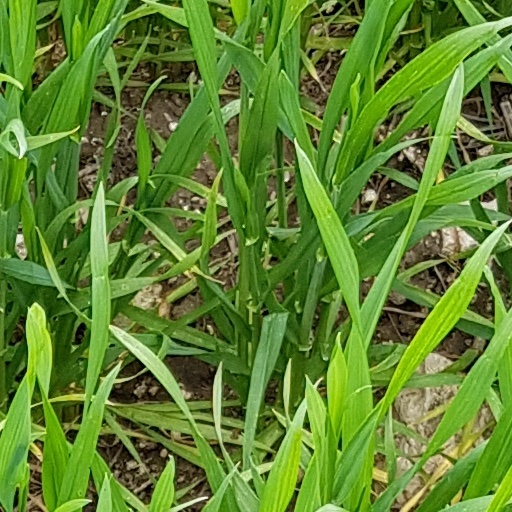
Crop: wheat